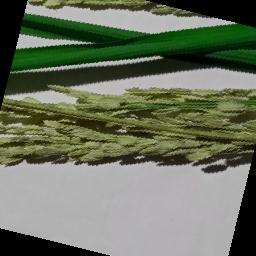
Label: Rice___Neck_Blast